Question: Please indicate a possible affordance area of baseball bat that can be used for swinging
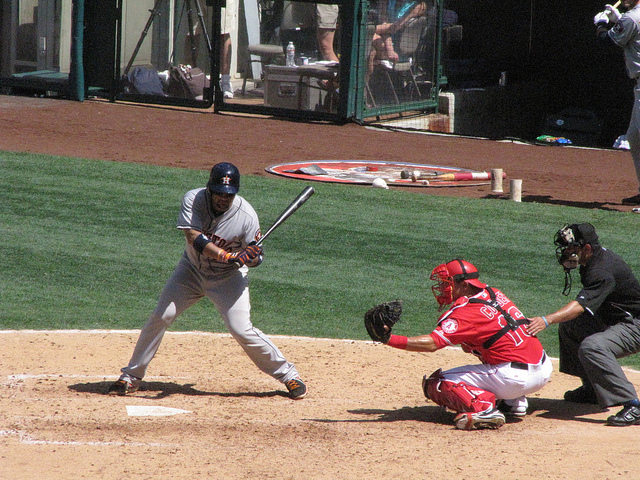
Answer: [221.767, 202.614, 285.78, 273.416]